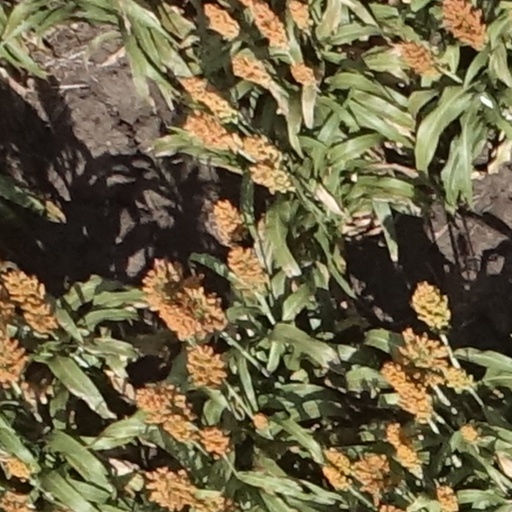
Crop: sorghum